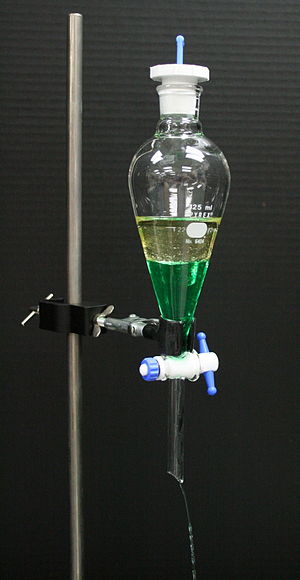
Fase (stof) / Anvendelse
To flydende stoffer, der ikke er blandbare, optræder i to faser: øverst olie, nederst farvet vand
I fysikvidenskaberne er en fase eller stoffase tilstanden af det makroskopiske fysiske system, som har nogenlunde ens kemisk sammensætning og fysiske egenskaber. De mest kendte faseeksempler er: